Western culture

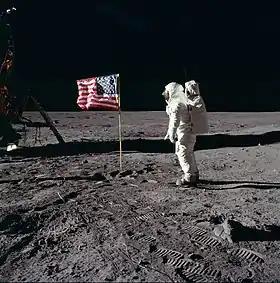
Apollo 11 astronaut Buzz Aldrin, Apollo Lunar Module pilot of the first crewed mission to land on the Moon, poses for a photograph beside the deployed United States flag during his Extravehicular Activity (EVA) on the lunar surface.

Western literature encompasses the literary traditions of Europe, as well as North America, Oceania and Latin America.